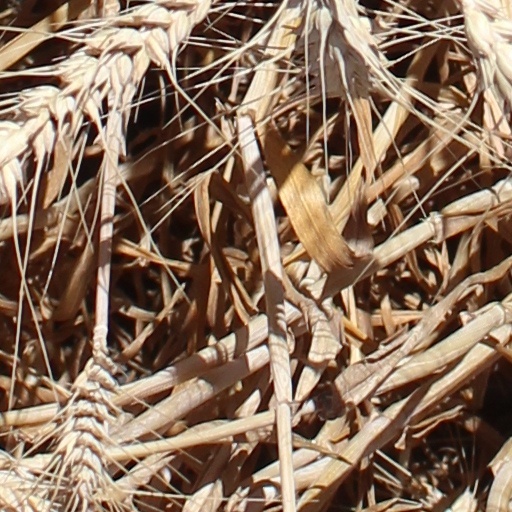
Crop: wheat